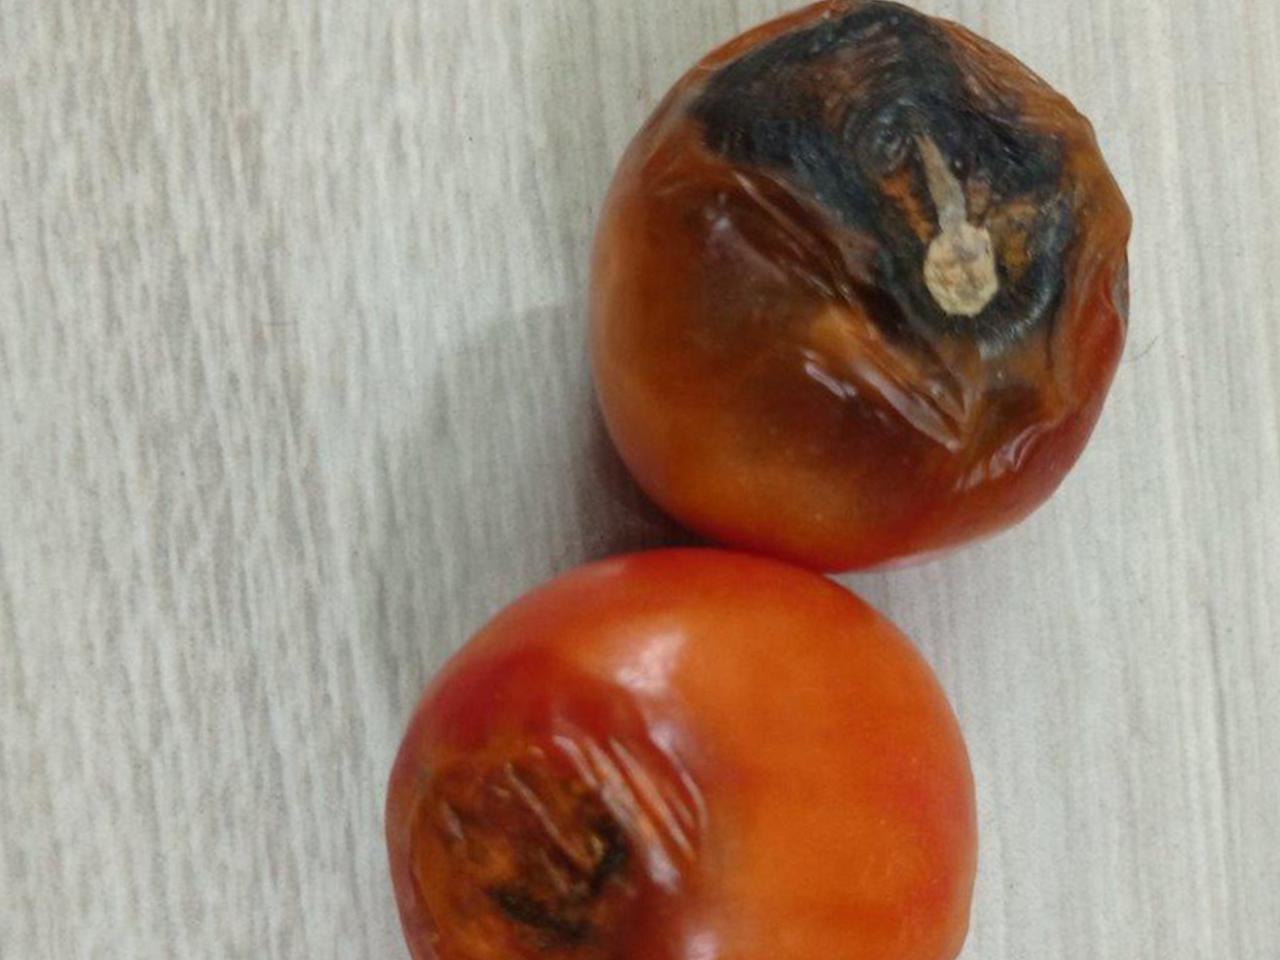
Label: Rotten